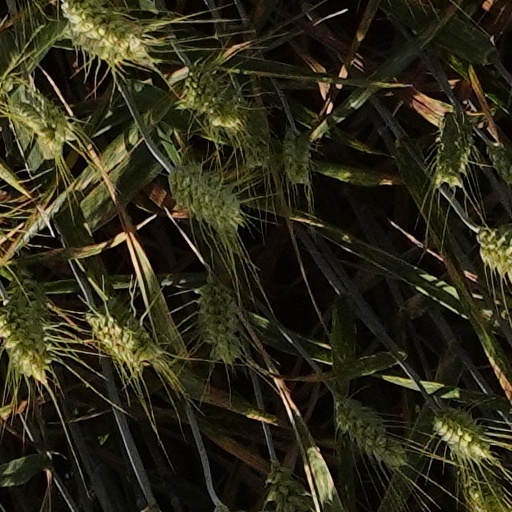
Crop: wheat